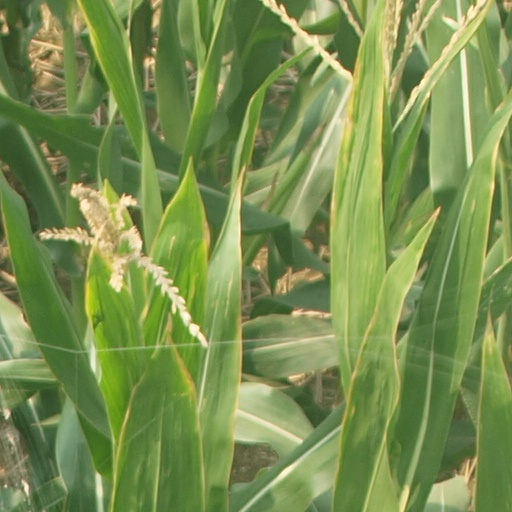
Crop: maize; corn